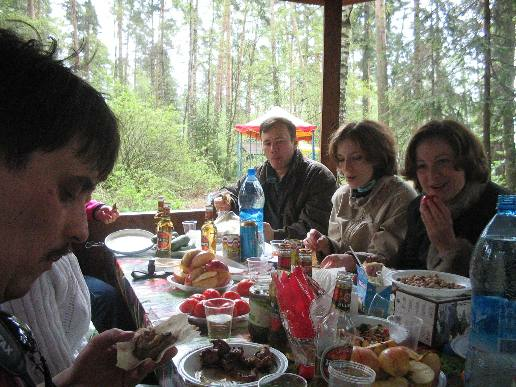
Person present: Yes